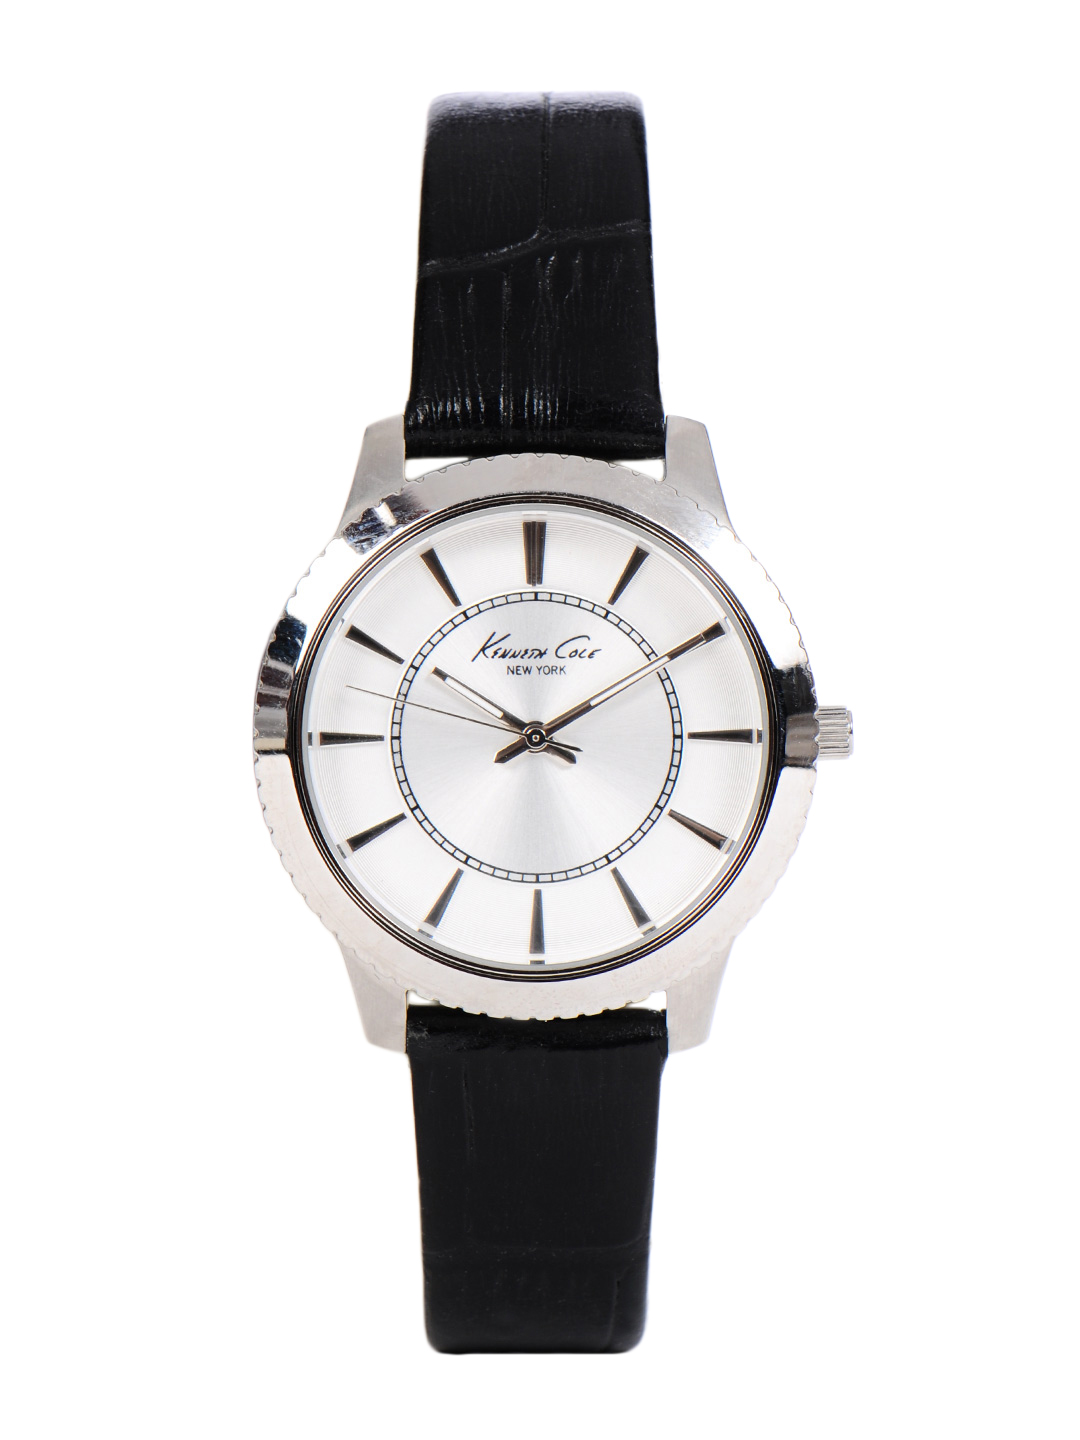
Kenneth Cole Women Silver Dial Watch
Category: Accessories / Watches / Watches
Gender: Women
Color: Silver
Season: Winter 2016
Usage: Casual